Fatih

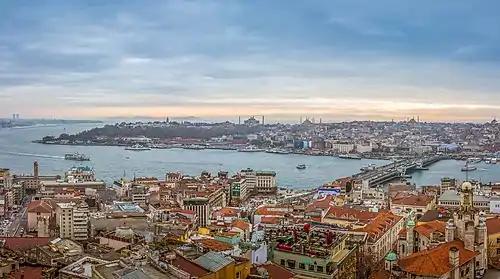
Panorama of Istanbul taken from Galata Tower. Shown from left to right: The Asian side of Istanbul, Topkapi palace, Hagia Sophia, the Blue Mosque, Galata bridge and New Mosque.

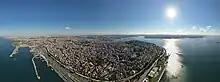
Panorama of Fatih

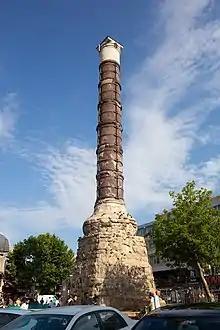
Column of Constantine

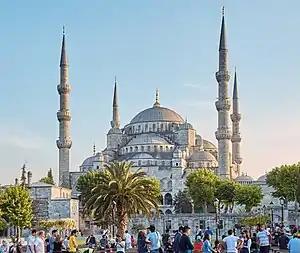
The Blue Mosque is a marvel of Classical Ottoman architecture in Istanbul

Historic Byzantine districts encompassed by present-day Fatih include: "Exokiónion", "Aurelianae", "Xerólophos", "ta Eleuthérou", "Helenianae", "ta Dalmatoú", "Sígma", "Psamátheia", "ta Katakalón", "Paradeísion", "ta Olympíou", "ta Kýrou", "Peghé", "Rhéghion", "ta Elebíchou", "Leomákellon", "ta Dexiokrátous", "Petríon" or "Pétra", "Phanàrion", "Exi Mármara" (Altımermer), "Philopátion", "Deúteron" and "Vlachernaí".